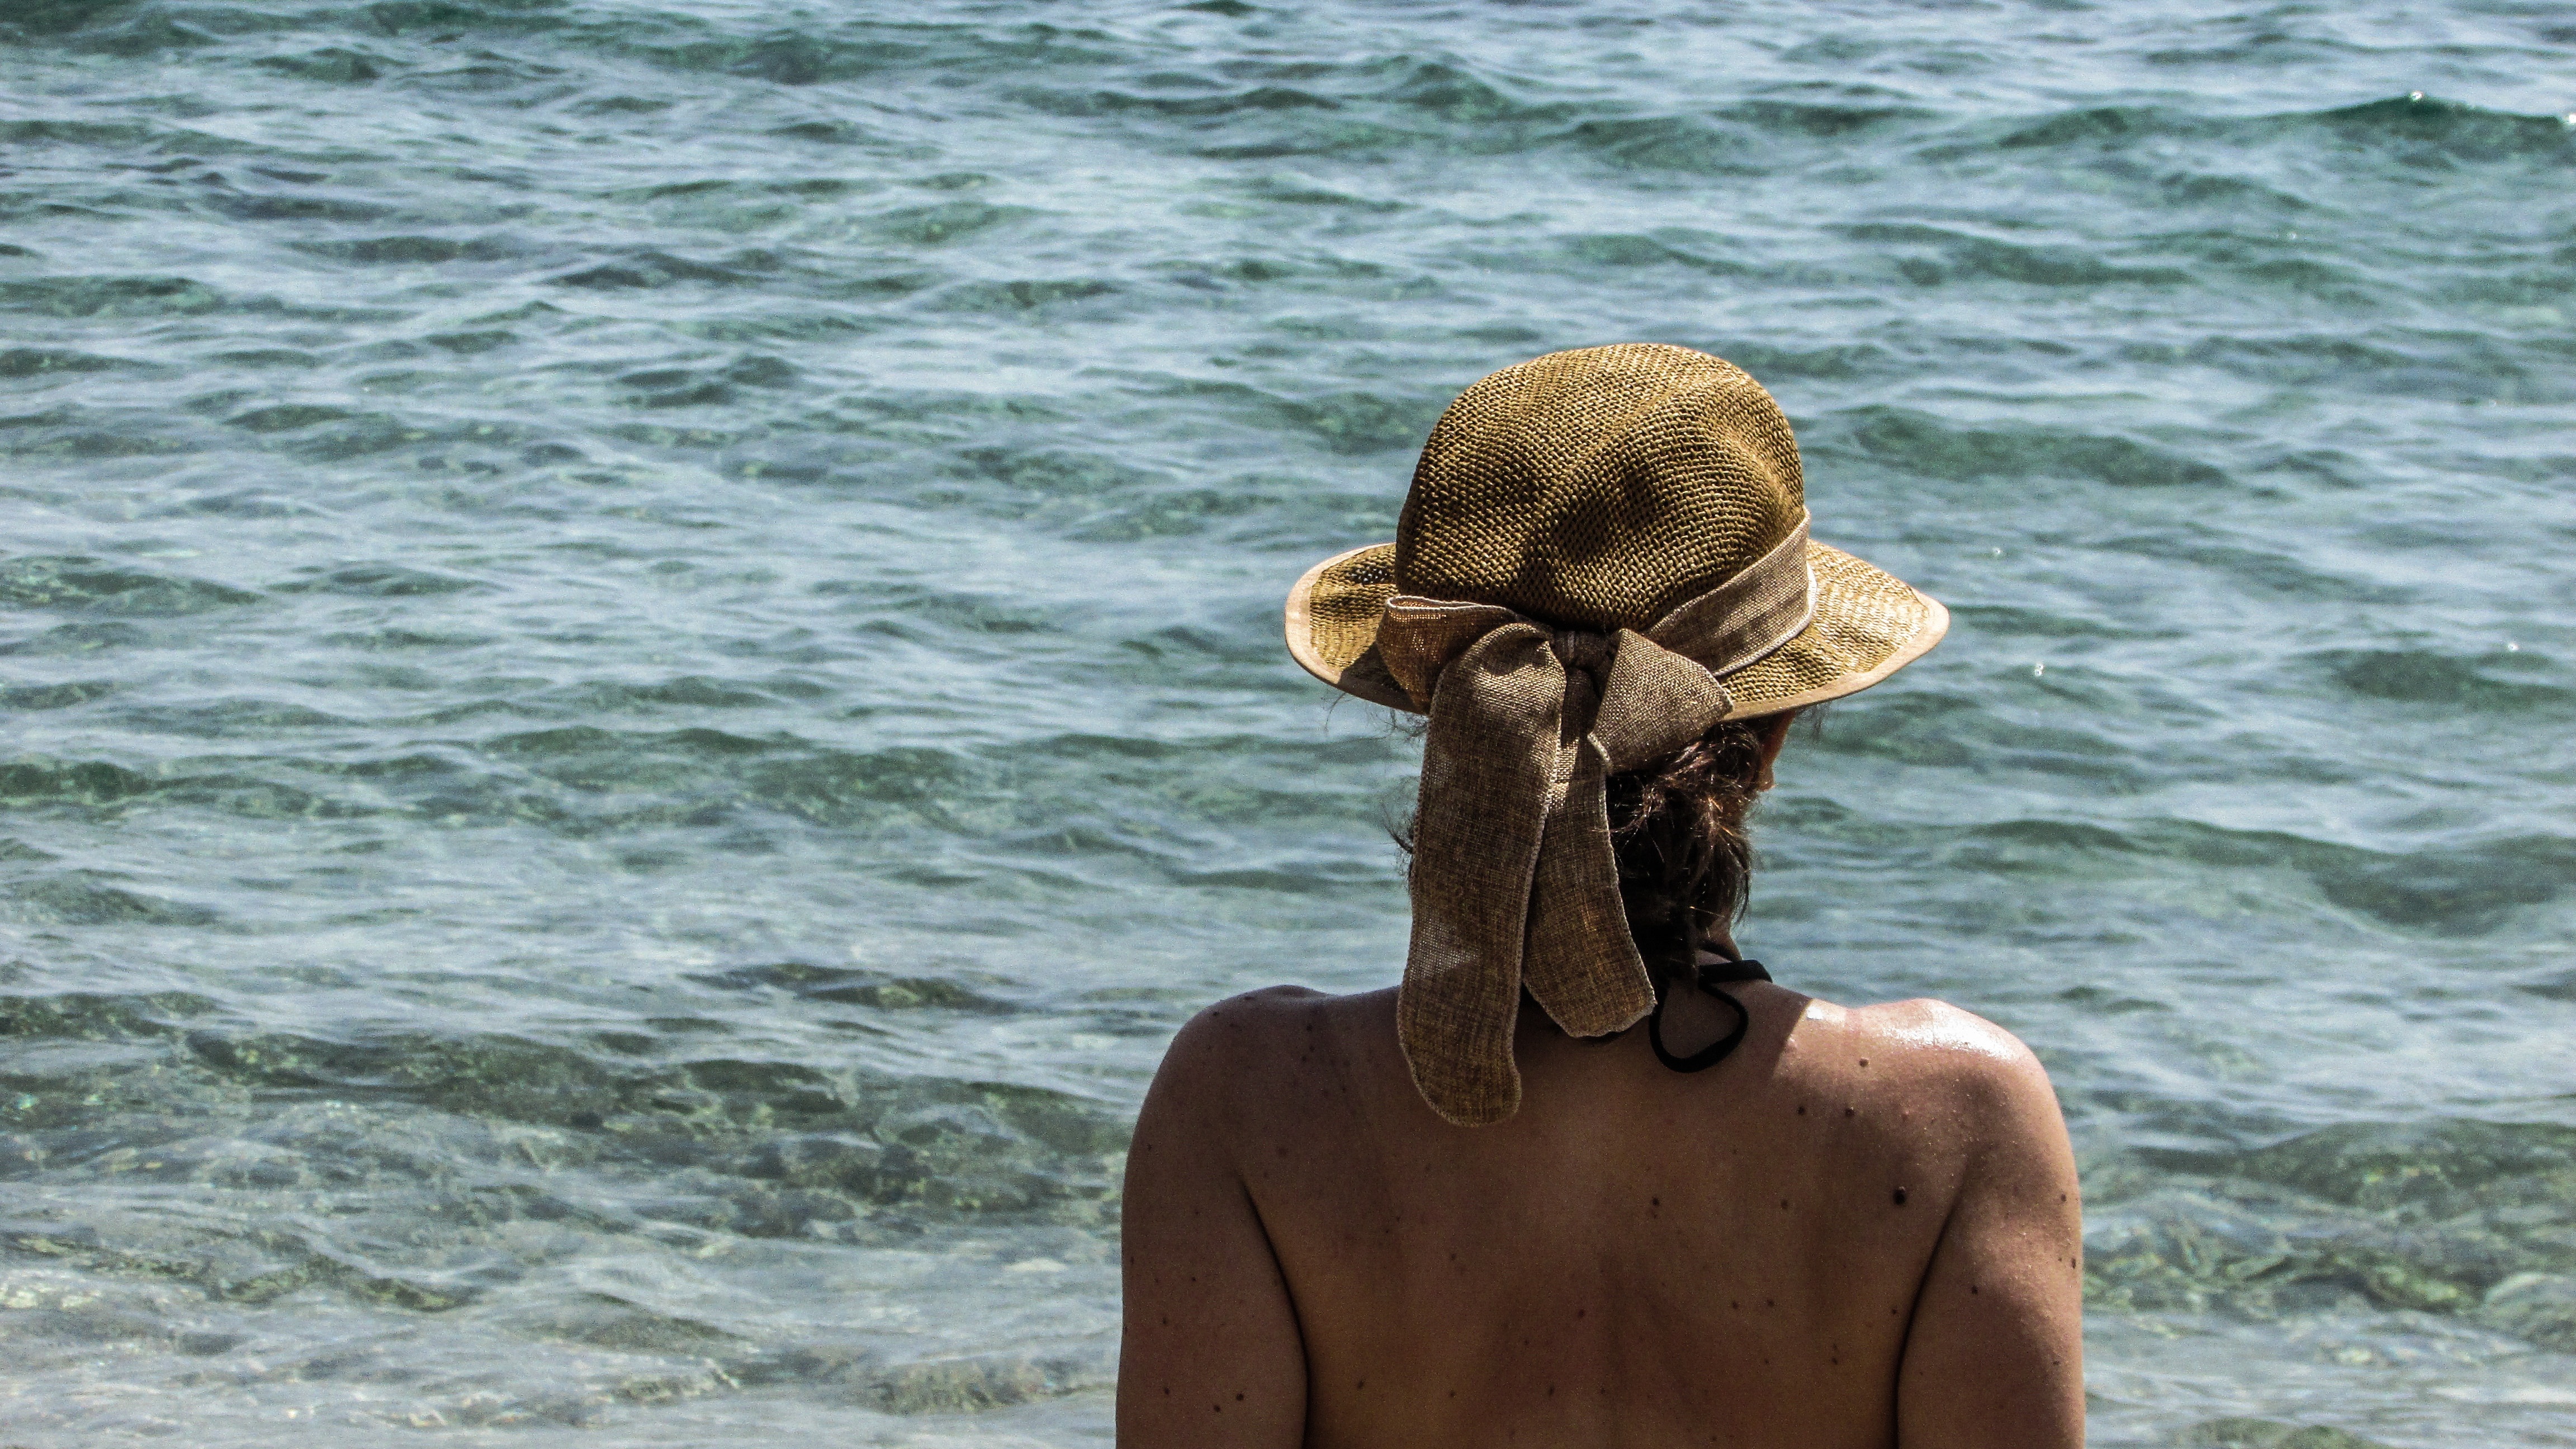
beach, sea, coast, water, sand, rock, ocean, woman, monument, vacation, statue, relax, hat, leisure, sculpture, art